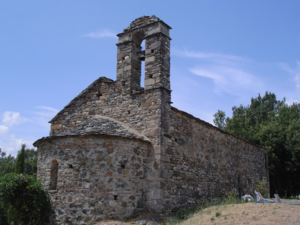
La chapelle Saint-Nicolas de Sermano
Sermano est une commune française située dans la circonscription départementale de la Haute-Corse et le territoire de la collectivité de Corse. Le village appartient à la piève de Bozio. En 2009, Sermano devient le chef-lieu du canton de Bustanico.